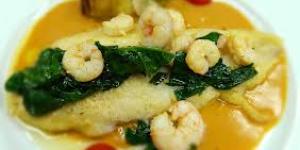
felete de lenguado al horno